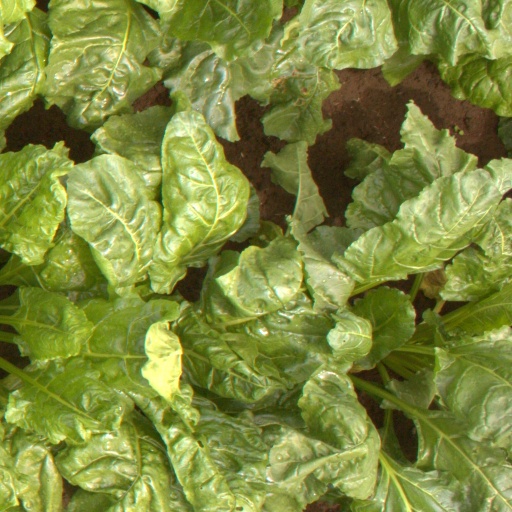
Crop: sugar beet